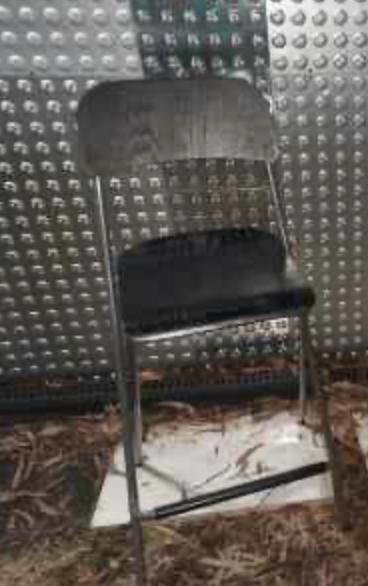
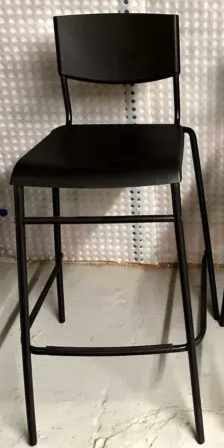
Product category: stool
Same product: no